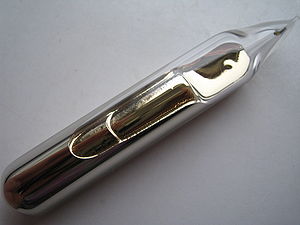
Cæsium / Kemiske egenskaber
Cæsium smelter nær stue-temperatur
Cæsium er det 55. grundstof i det periodiske system: Det har det kemiske symbol Cs, og under normale temperatur- og trykforhold optræder det som et skinnende, let gulligt og forholdsvis blødt metal. Cæsium anvendes primært i atomure.